First Battle of the Jordan

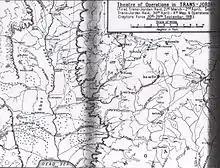
sketch map shows all the towns, roads and main geographic features

By 07:45 the whole of the 2/19th Battalion London Regiment was across the Jordan River. The 2/18th Battalion London Regiment was across the Jordan by 10:00 using the cavalry pontoon bridge which the Anzac Mounted Division's field squadron had completed at 08:10 the remaining battalions of the 180th Brigade reached the right bank at Makhadet Hijla by about 13:30. Chetwode and H.R.H. the Duke of Connaught complimented the brigade on the passage.